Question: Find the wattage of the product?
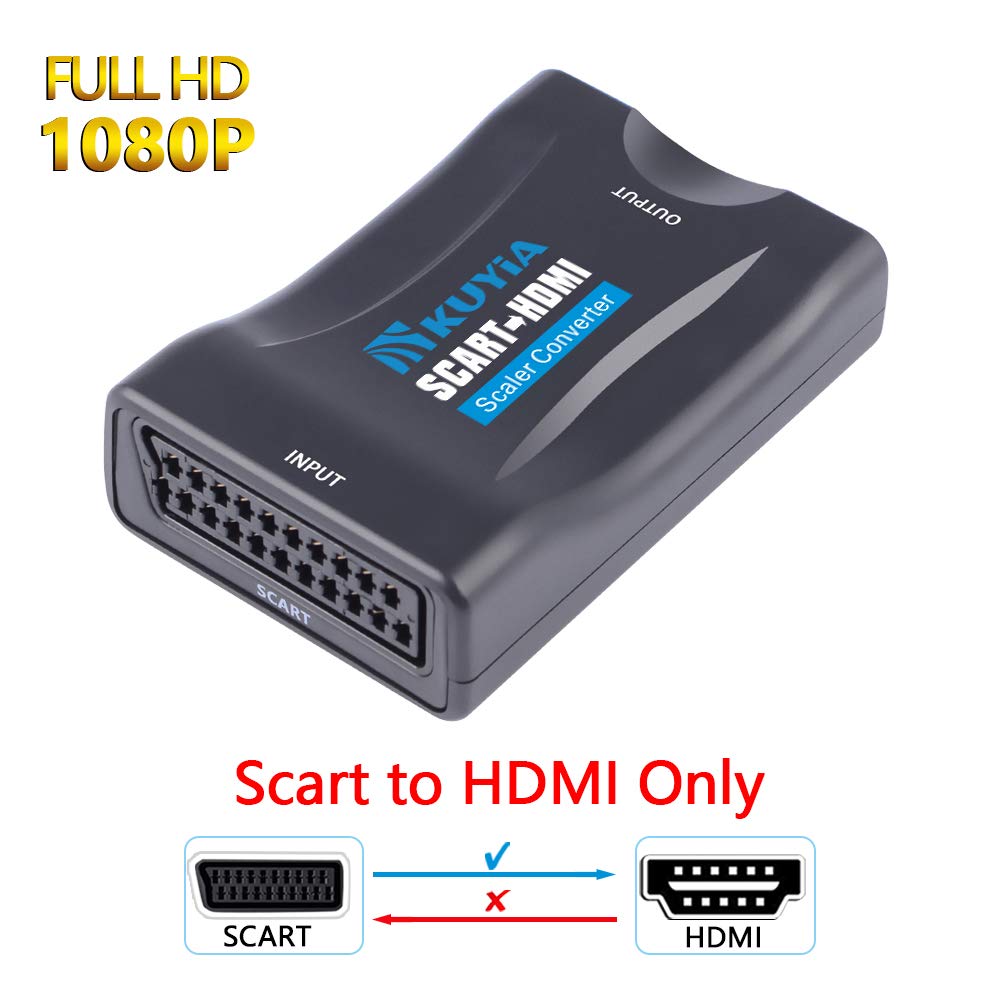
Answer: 1080.0 horsepower